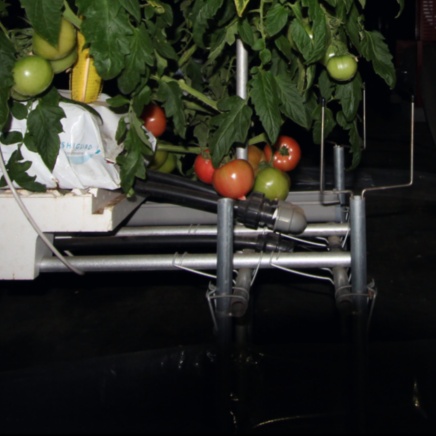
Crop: tomato